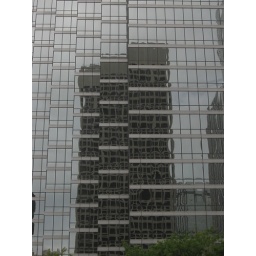
Dallas downtown has it all over Corpus Christi. The train home takes 7 1/2 hours; I took the bus.